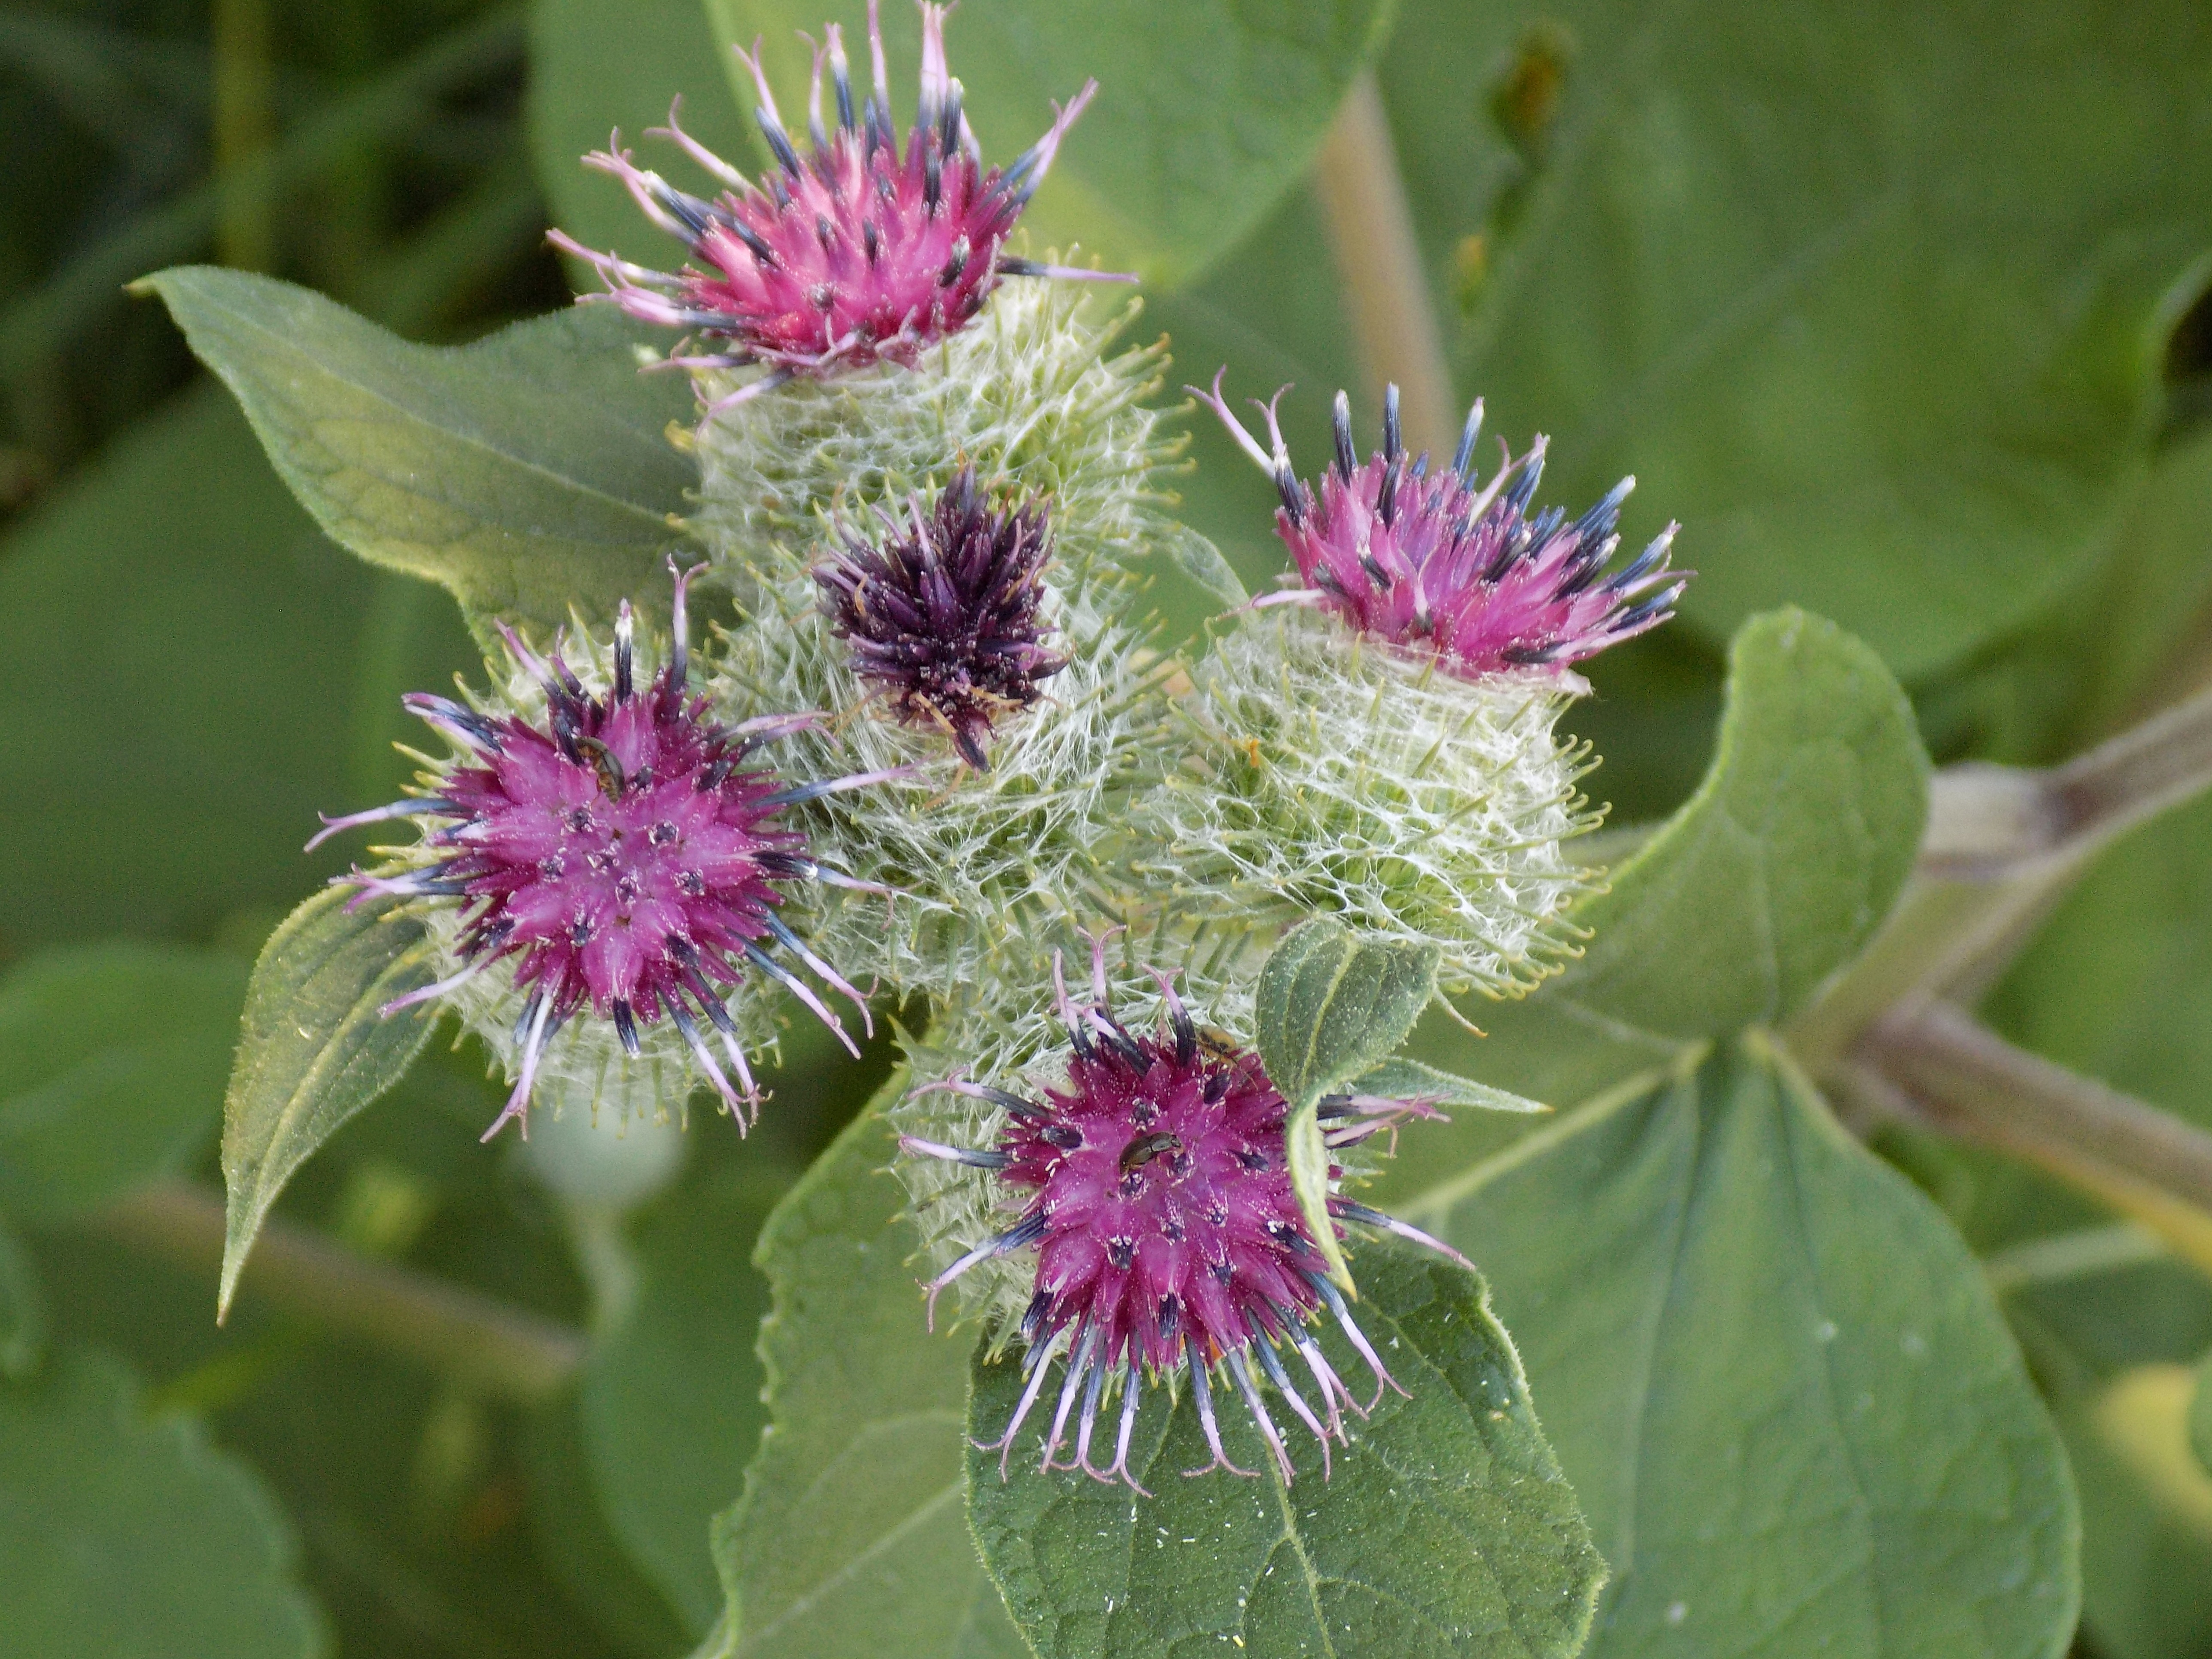
nature, plant, flower, purple, produce, botany, flora, wildflower, shrub, thistle, spur, flowering plant, daisy family, thistle flower, silybum, annual plant, land plant